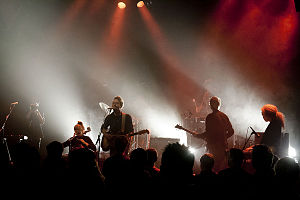
Choir of Young Believers
Choir of Young Believers på spillestedet Forbrændingen, Albertslund, 5. april 2012
Choir of Young Believers er et band startet af dansk/græske Jannis Noya Makrigiannis, der tidligere har været med i Lake Placid. Indtil videre har Choir of Young believers udgivet EP'en Burn the Flag samt albummet This Is for the White in Your Eyes. Albummet har modtaget guld for 10.000 solgte eksemplarer. Choir of Young Believers har kontrakt med pladeselskabet Tigerspring i Danmark, og Ghostly International i USA.